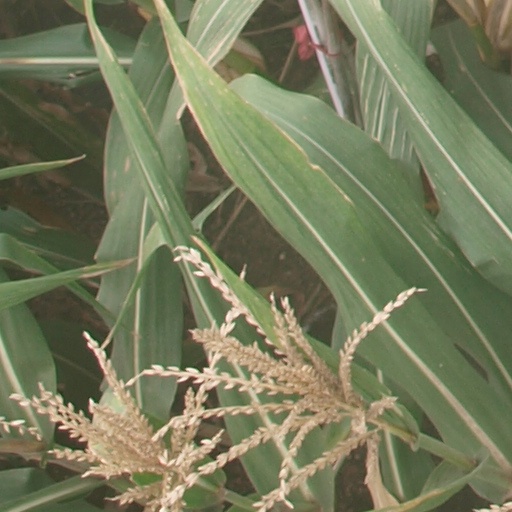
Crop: maize; corn